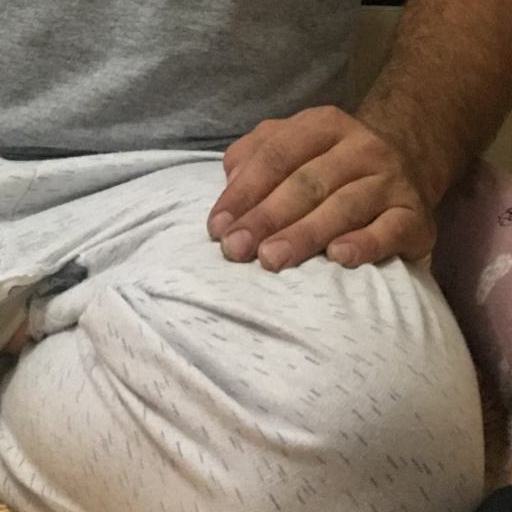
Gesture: no_gesture